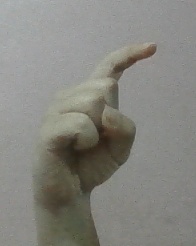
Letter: ra